Teen Titans

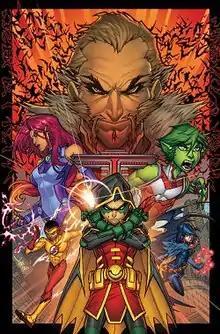
Cover of "Teen Titans" (vol. 6) #1 (Oct. 2016) by Jonboy Meyers

The June 2016 "DC Rebirth" relaunch established two Titans teams: the Titans, with Nightwing, The Flash (Wally West), Lilith, Arsenal, Donna Troy, the Bumblebee and Tempest; and the Teen Titans, consisting of Damian Wayne as Robin, Wallace West as Kid Flash, Jackson Hyde as Aqualad, Beast Boy, Starfire and Raven. "Titans" writer Dan Abnett confirmed in an interview with "Newsarama" that "Titans" characters Hawk and Dove, Herald, Gnarrk, and others would be appearing in the new series as well. After the Lazarus Contract event, Wallace West is fired from the Teen Titans and joins Defiance, Deathstroke's version of the Titans. However, Wallace returns to the Teen Titans in issue #14. In "Super Sons" #7, Superboy (Jon Kent) acts as a temporary member.